Pope Romanus

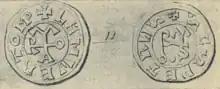
Coin of Pope Romanus, bearing the name of Lambert on the obverse, and "Scs. Petrus" and his monogram on the reverse

In January 897, Pope Stephen VI held what is known as the Cadaver Synod. He had the body of Pope Formosus, the rival of his ally, Lambert of Spoleto, exhumed and tried for "perjury, violating the canons prohibiting the translation of bishops, and coveting the papacy." After finding him guilty, the synod annulled all of Formosus' acts and ordinations. Formosus' body was reburied in a common grave, and then thrown in the river Tiber. Supporters of Formosus rebelled, and seven months after the synod, Stephen VI was deposed, and died soon after in prison.